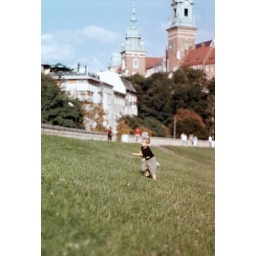
Vistula river bank, near Wawel castle